Vibrational analysis with scanning probe microscopy

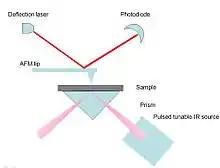
Figure 12. The AFM-IR technique combines AFM with an IR spectrometer as shown in this schematic.

NSOM combined with FTIR/Raman techniques can provide local chemical information together with topographical details. This technique is non-destructive and can work in a variety of environments (liquids), for example, when detecting single biomolecules. The illuminated area of sample is relatively big at around 1 μm. However, the sampling area is only ~10 nm. This means that a strong background from an unclean tip contributes to the overall signal, hindering the signal analysis.